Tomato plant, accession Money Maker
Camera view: vertical (180 deg); turntable rotation: 330 degrees
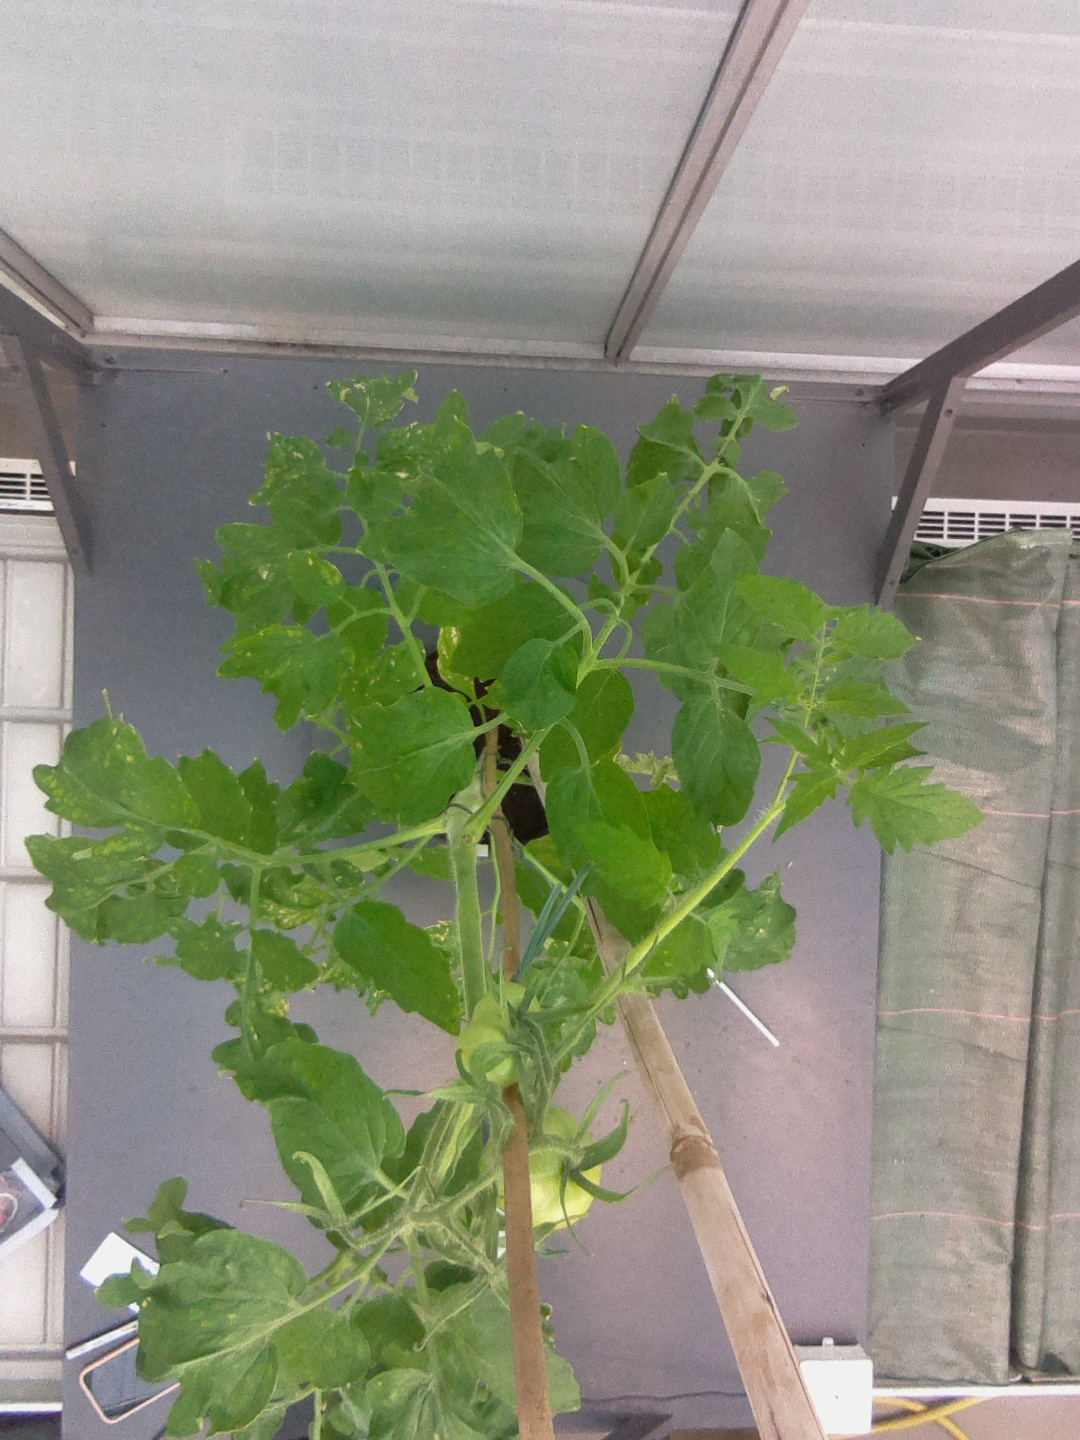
BBCH growth stage 72: 20%-30% of final fruit size